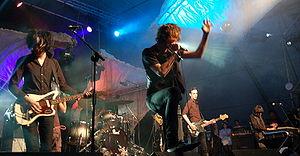
The Horrors est un groupe originaire de Southend-on-Sea, au Royaume-Uni formé durant l'été 2005. Ils publient Strange House leur premier album aux influences rock garage en 2007. Leur deuxième album aux sonorités shoegazing et new wave Primary Colors est sorti en 2009. Le troisième album Skying a été publié le 11 juillet 2011. Leur quatrième album baptisé Luminous est sorti le 5 mai 2014. Leur dernier album V est sorti le 22 septembre 2017. Sur leur premier EP éponyme sorti en 2006, ils reprennent une chanson du groupe The Syndicats, Crawdaddy Simone, signée Ray Fenwick et Jeff Williams. Le guitariste Steve Howe fit aussi partie de ce groupe, il est maintenant avec Yes.